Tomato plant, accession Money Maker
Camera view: tilt-top (135 deg); turntable rotation: 240 degrees
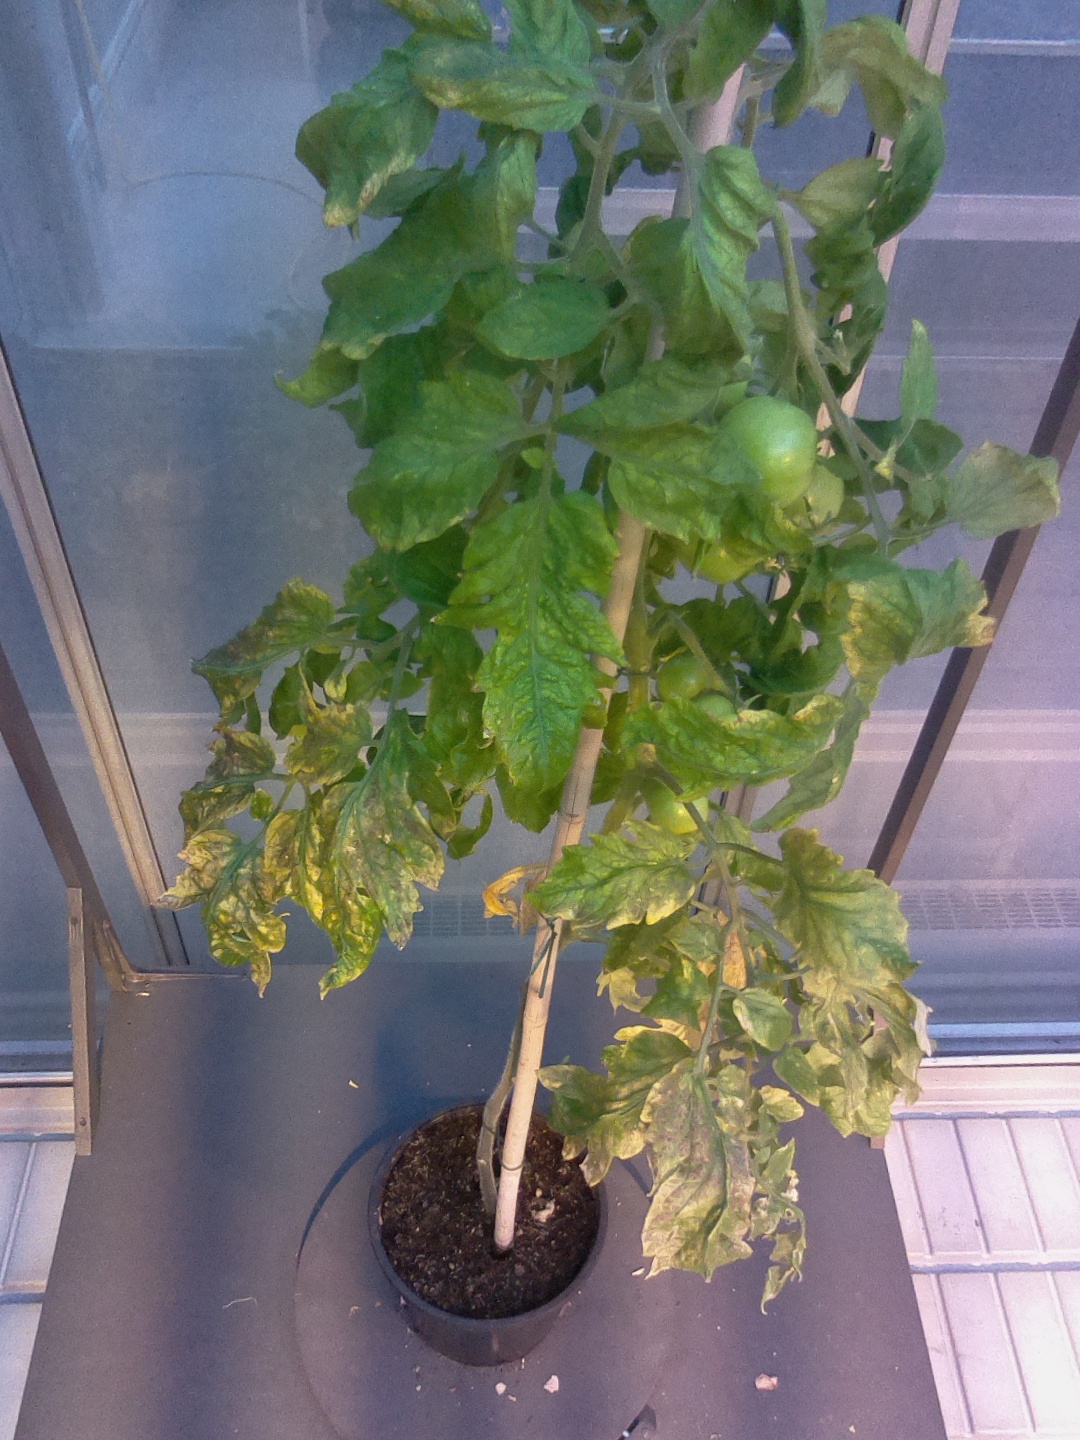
BBCH growth stage 79: 90% -100% of final fruit size